Vättern

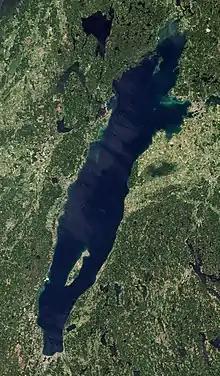
Satellite picture of Vättern

The lake's total surface area is about , with a drainage basin a little over double that, about . The deepest known point, located to the south of the island of Visingsö, is . The average depth is . The lake has a perimeter of about . The volume is . These numbers tend to be fixed, as the level of the lake is regulated.